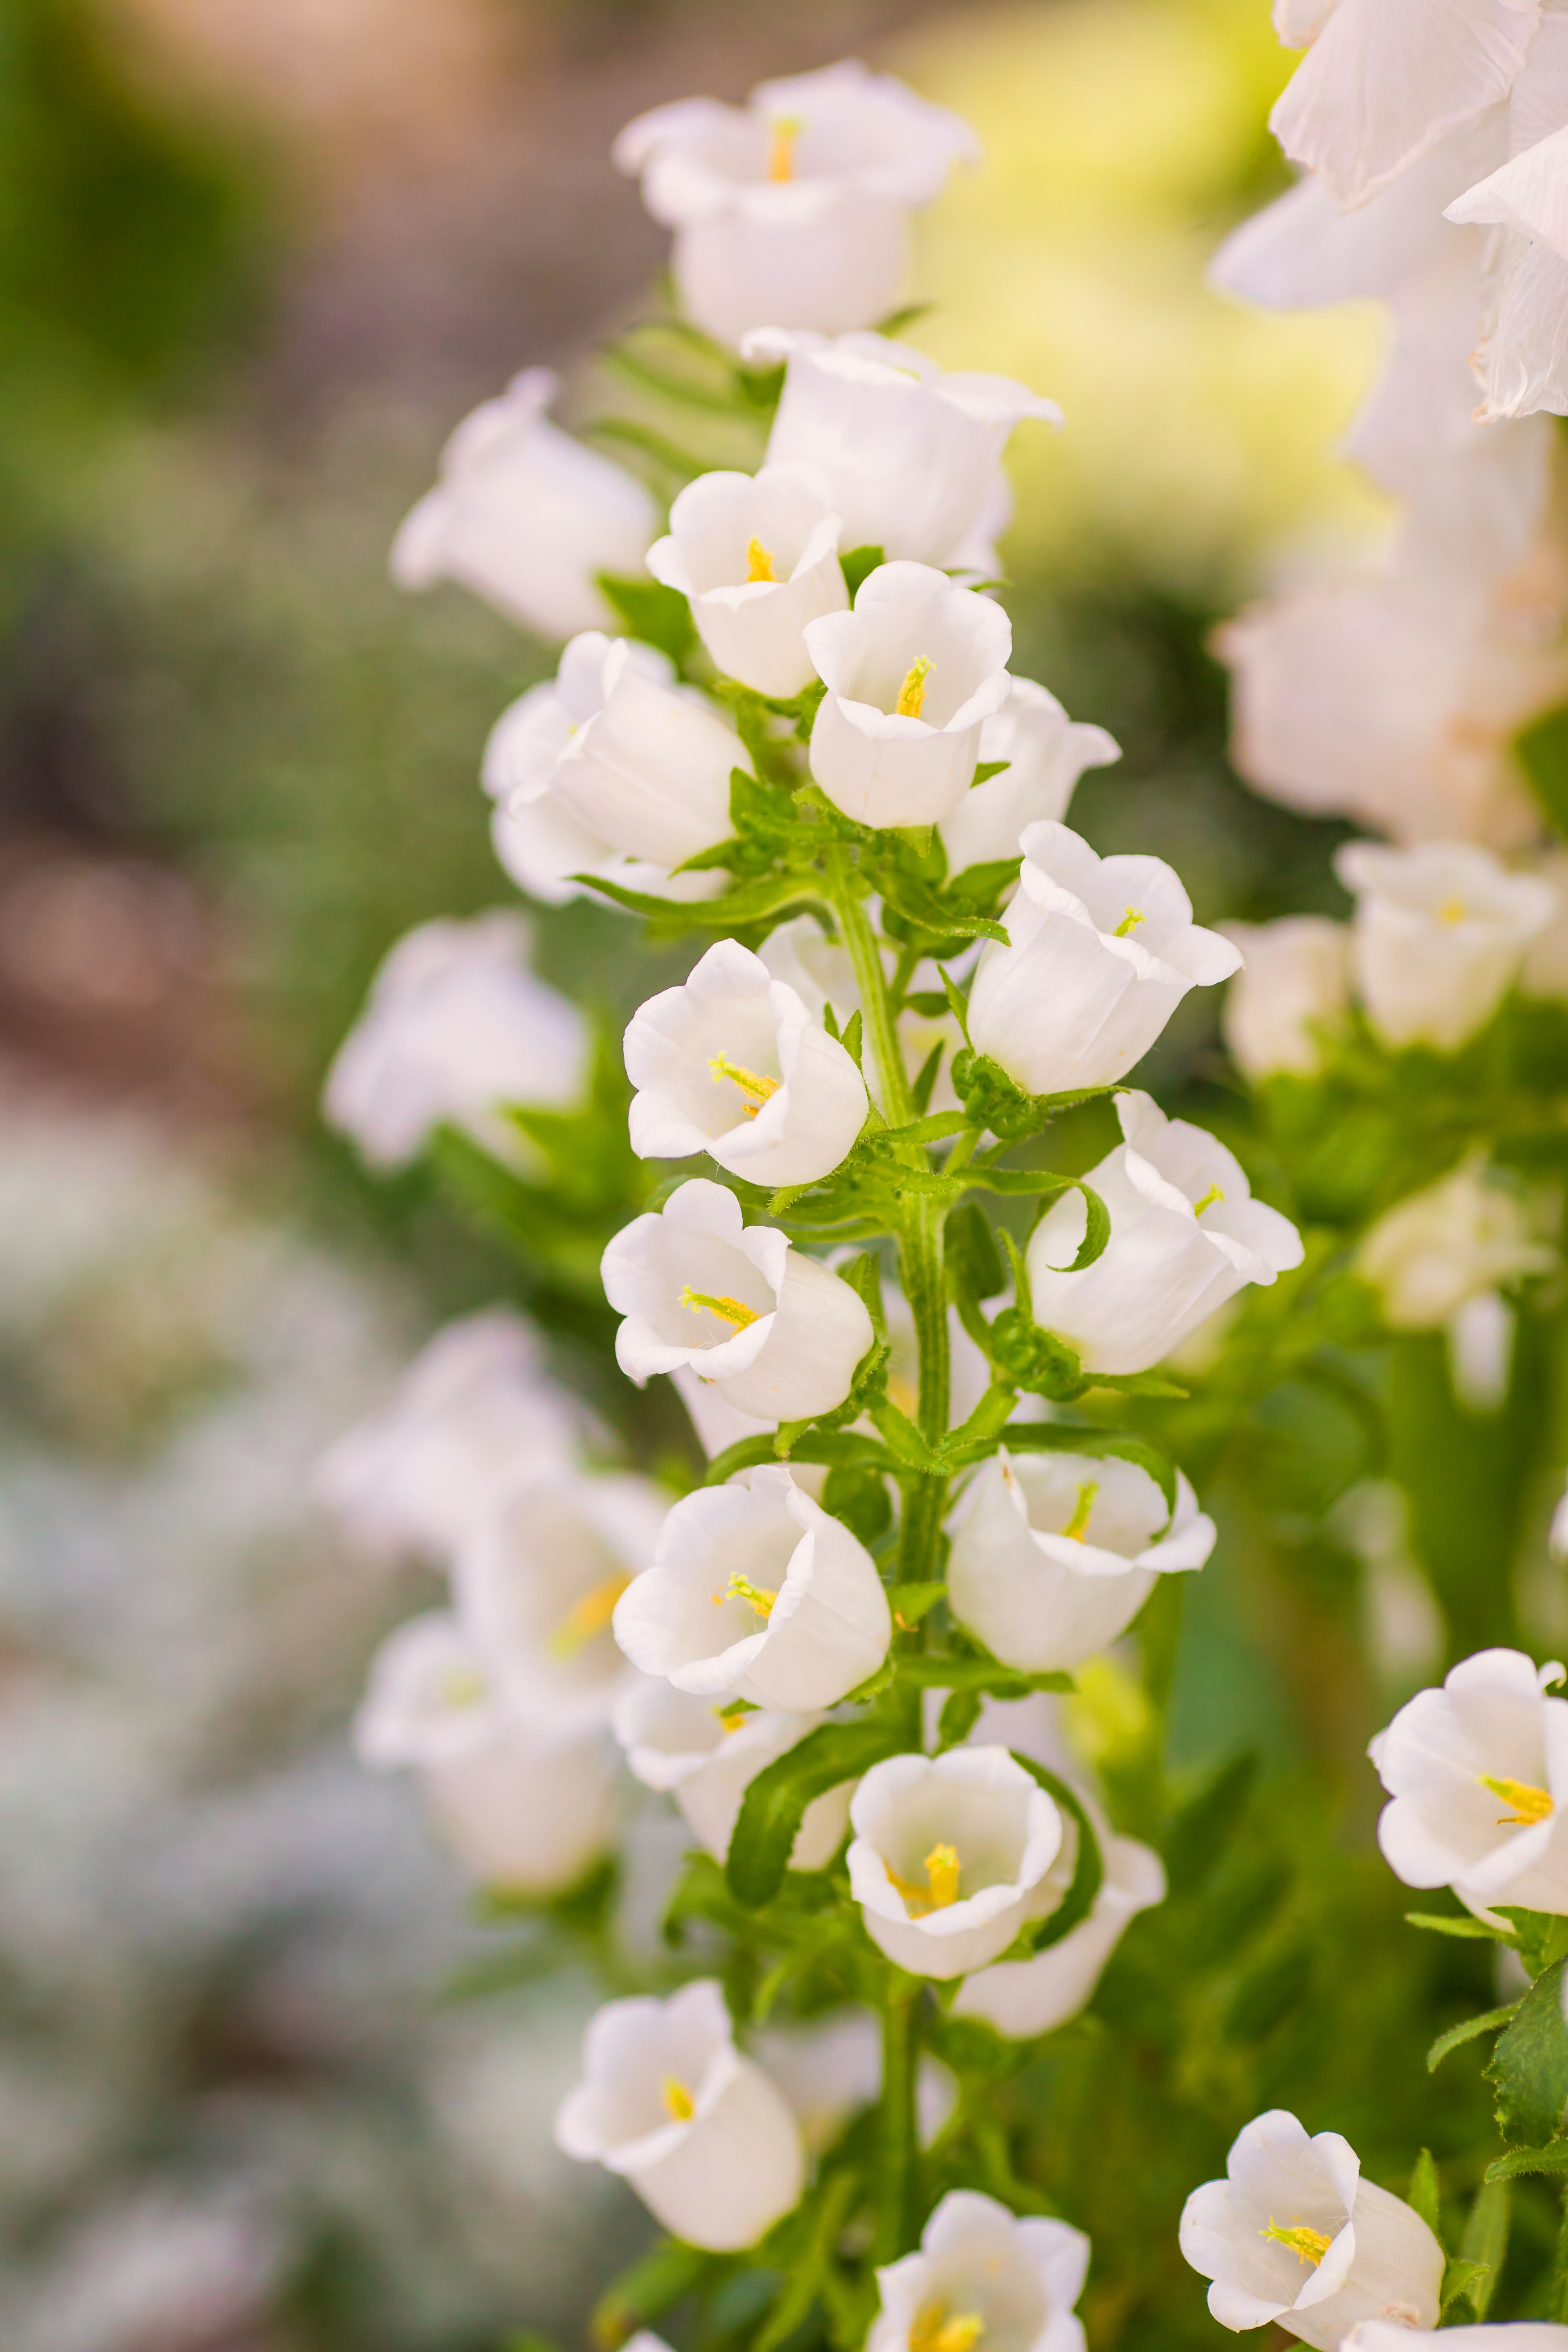
nature, blossom, plant, white, flower, petal, bloom, spring, botany, garden, flora, wildflower, flowers, macro photography, flowering plant, land plant